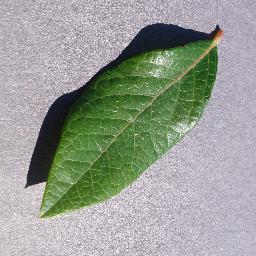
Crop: blueberry
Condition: healthy